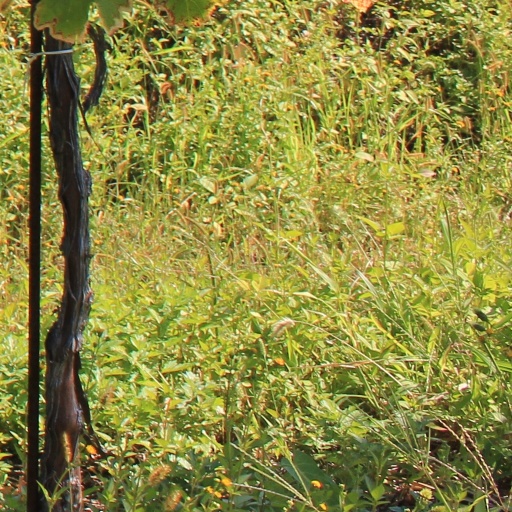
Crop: grape